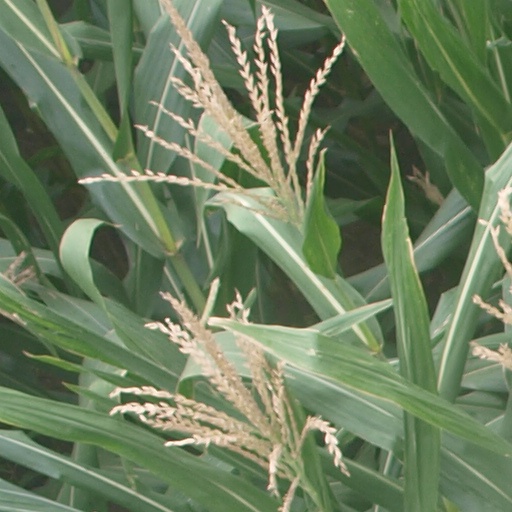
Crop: maize; corn